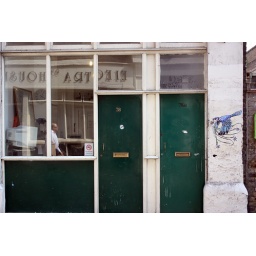
Hand-colored linocut on paper pasted on wall by street artist ELBOW-TOE.